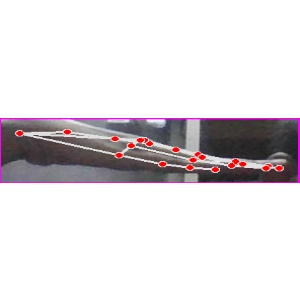
अक्षर: ज